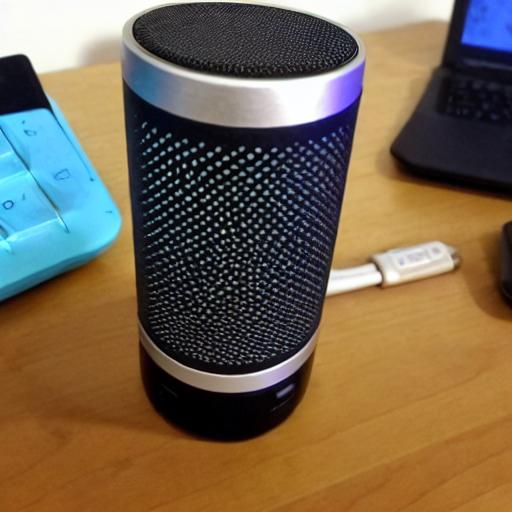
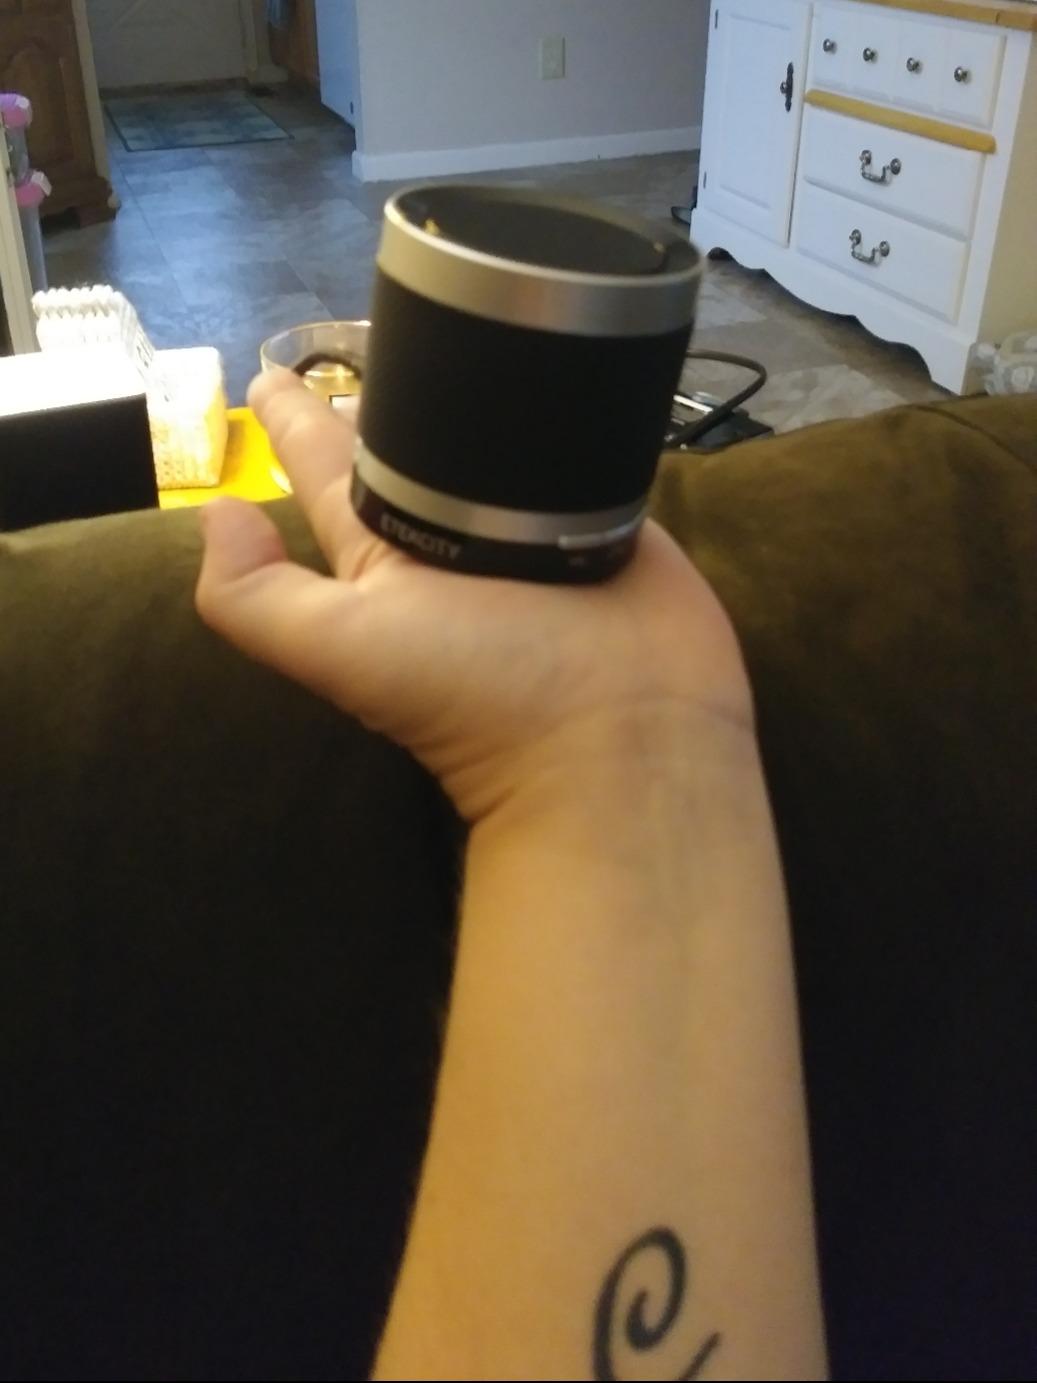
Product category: speaker
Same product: no